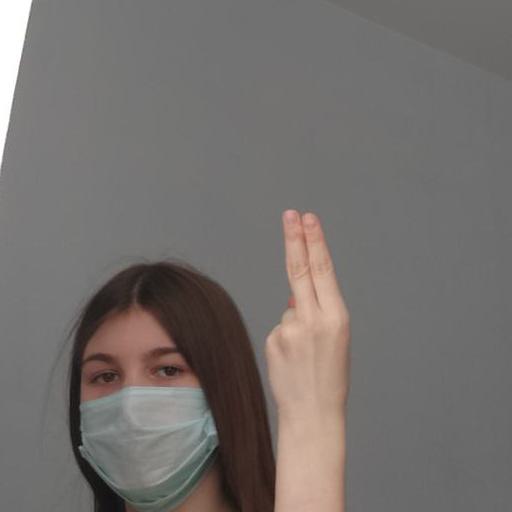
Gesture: two_up_inverted